St. Luke's Church, Brzeg

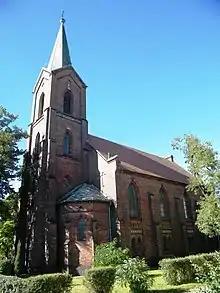
St. Luke's Church

St. Luke's Church - a parish church belonging to the Lutheran Diocese of Katowice. The church is located in Brzeg, Opole Voivodeship in Poland.